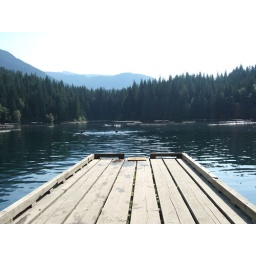
Cold mountain lake near Squamish